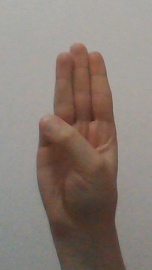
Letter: thaa